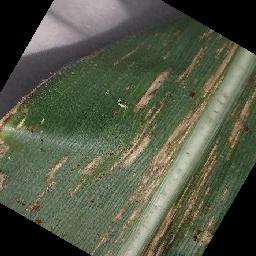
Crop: corn
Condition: (maize)_cercospora_spot_gray_spot